William D. Leahy

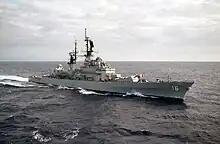
underway in the Pacific Ocean in June 1986

From September 1939 to November 1940, Leahy served as Governor of Puerto Rico after Roosevelt removed Blanton Winship for his role in the Ponce massacre. Winship had aligned himself with the Coalición, a pro-American electoral alliance that represented the interests of the island's wealthy elite and American sugar corporations. Roosevelt gave Leahy the objectives of developing and upgrading base installations, and of alleviating the extreme poverty and inequality. Leahy was given $10 million (equivalent to $ million in ) in addition to funds already earmarked for the island and extraordinary latitude in spending it. He was also named as the head of the Puerto Rican office of the Works Progress Administration (WPA), which gave him control over New Deal funding. In October 1939, he also became the head of the Puerto Rico Cement Corporation to help it secure a $700,000 loan from the Federal government's Reconstruction Finance Corporation (RFC), and in December he became the head of the Puerto Rican branch of the RFC. His power was enhanced by his direct access to the President and the Secretary of the interior, Harold L. Ickes.